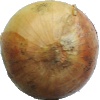
Label: Onion White 1